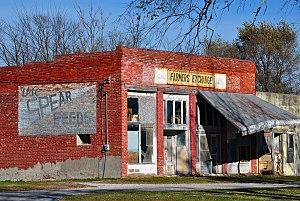
Mount Moriah est un village du comté de Harrison, dans le Missouri, aux États-Unis. Situé à l'est du comté, il est incorporé en 1897.